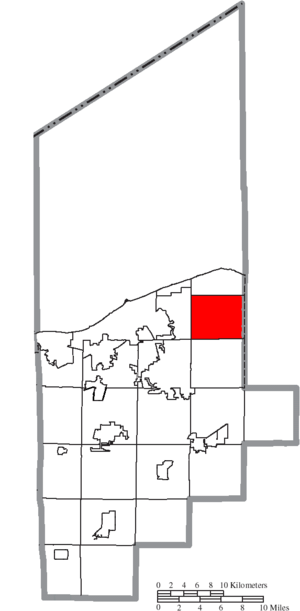
La ville d’Avon est située dans le comté de Lorain, dans l’État de l’Ohio, aux États-Unis. Elle comptait 21 193 habitants lors du recensement de 2010.